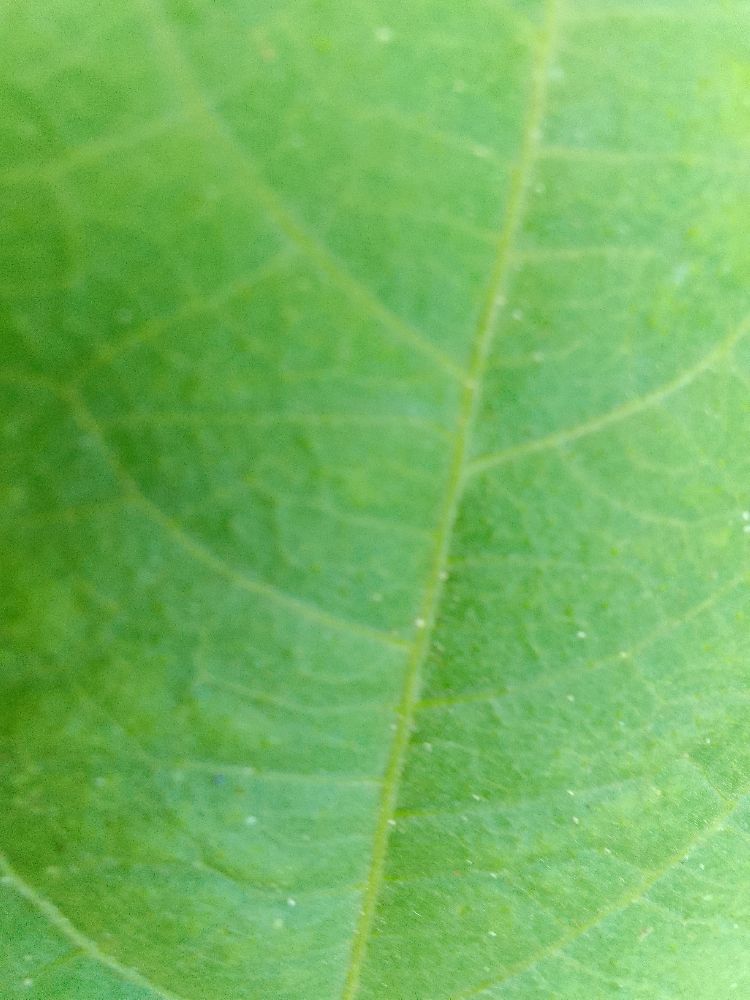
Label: healthy